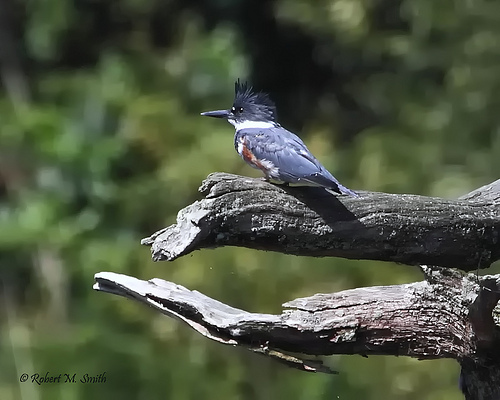
this little blue bird has a pointy beak and spiky mohawka very small bird with a white nape, black feathers covering its back and wings, and a red and white breast and belly.
this is a black bird with a white throat and a pointy black beak.
this crested black bird has a white necklace accent and spiky black plumage on the top of its head.
this bird has a black crown, a black bill, and a white neck
this bird has wings that are blue and has a long black bill
this bird has wings that are blue and has a white throatthe bill is dark blue and large in relation to the body, and the crown features dark blue feathers that stand straight up.
this bird has wings that are blue and has a long bill
this bird is slate grey on its back and wings, it has a white neck ring, is rusty brown on the sides, sports a large black crest and an oversized long pointy bill.
Species: Belted Kingfisher